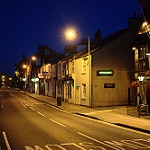
Scene: Outdoor